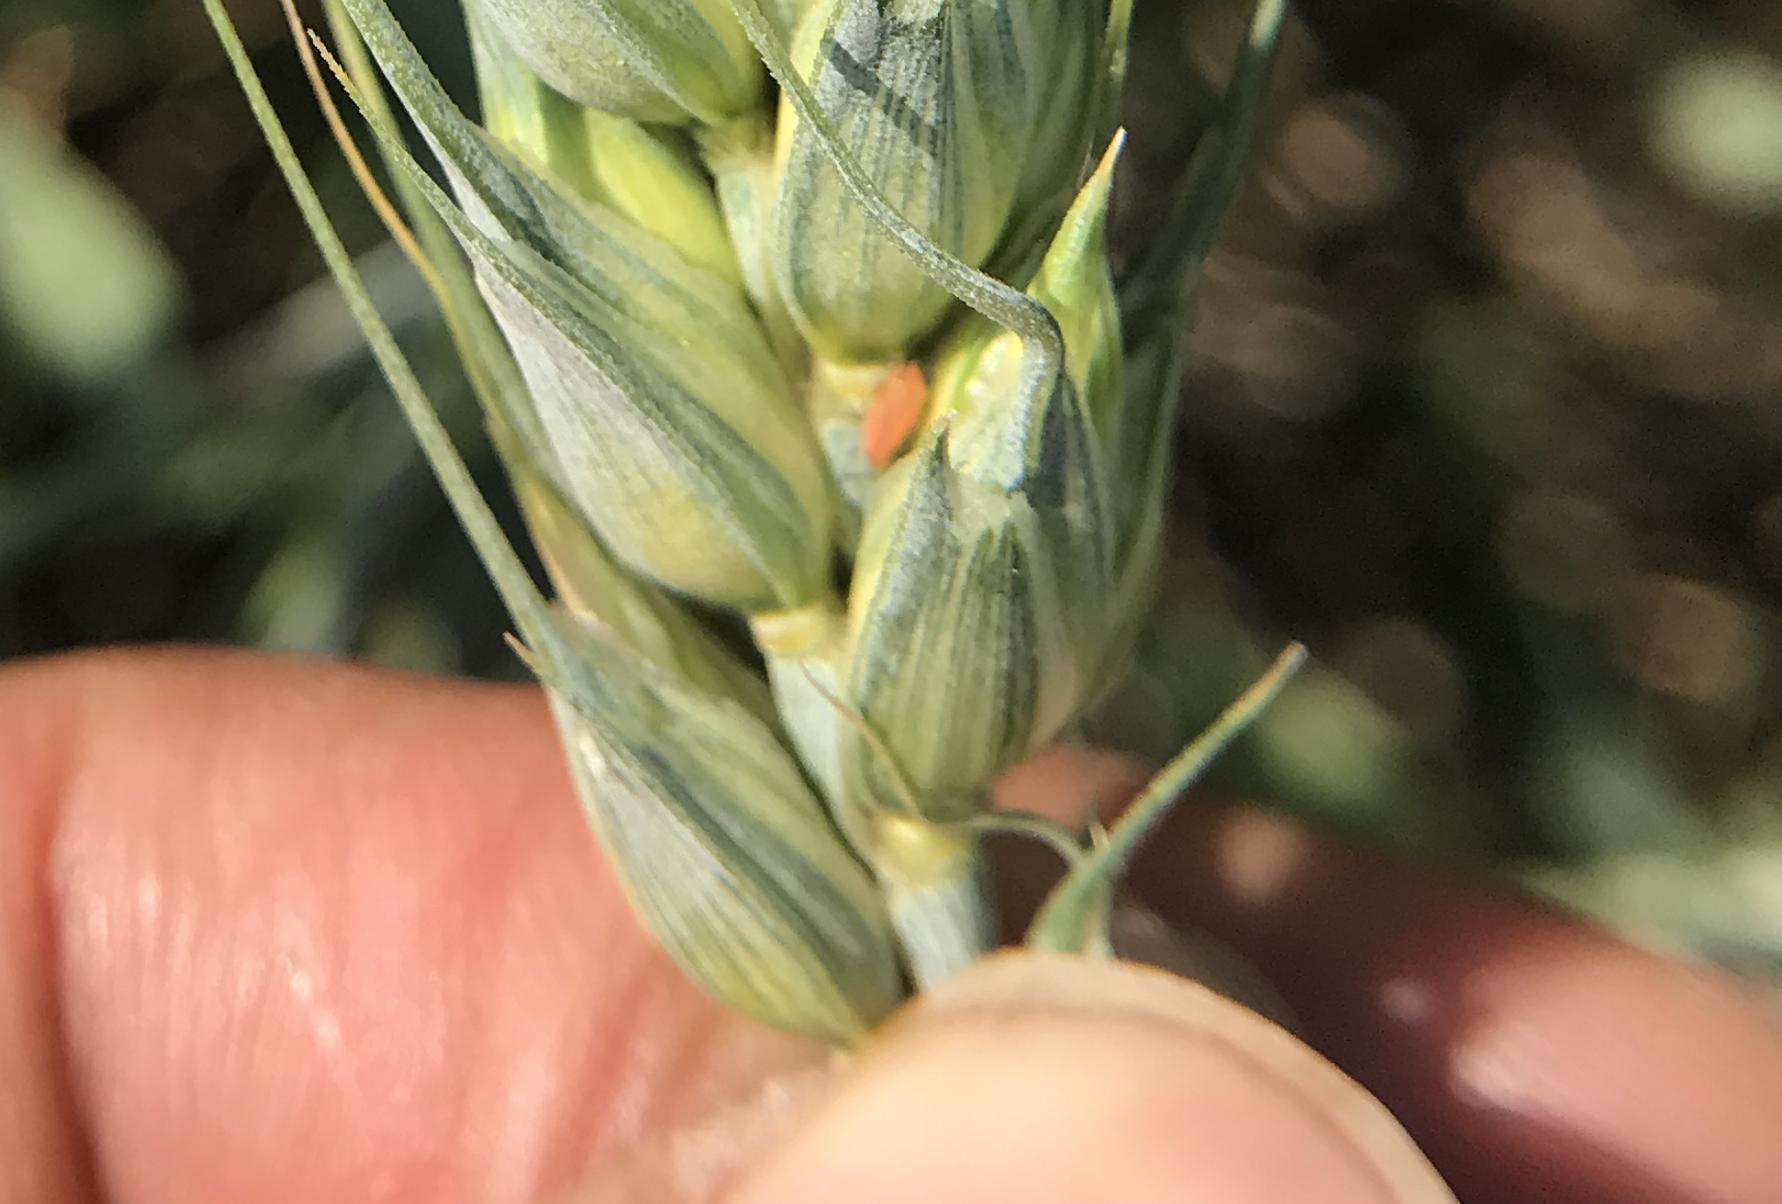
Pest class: english_grain_aphid